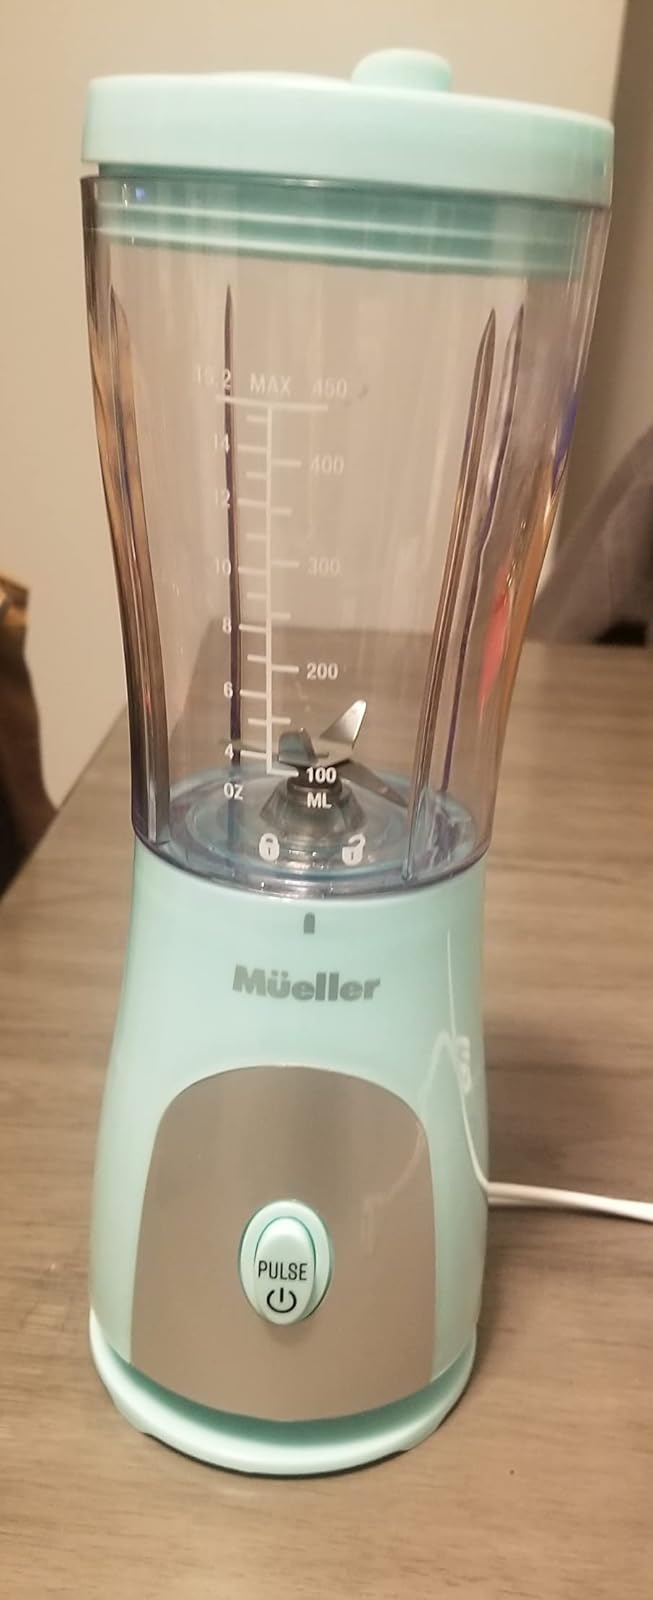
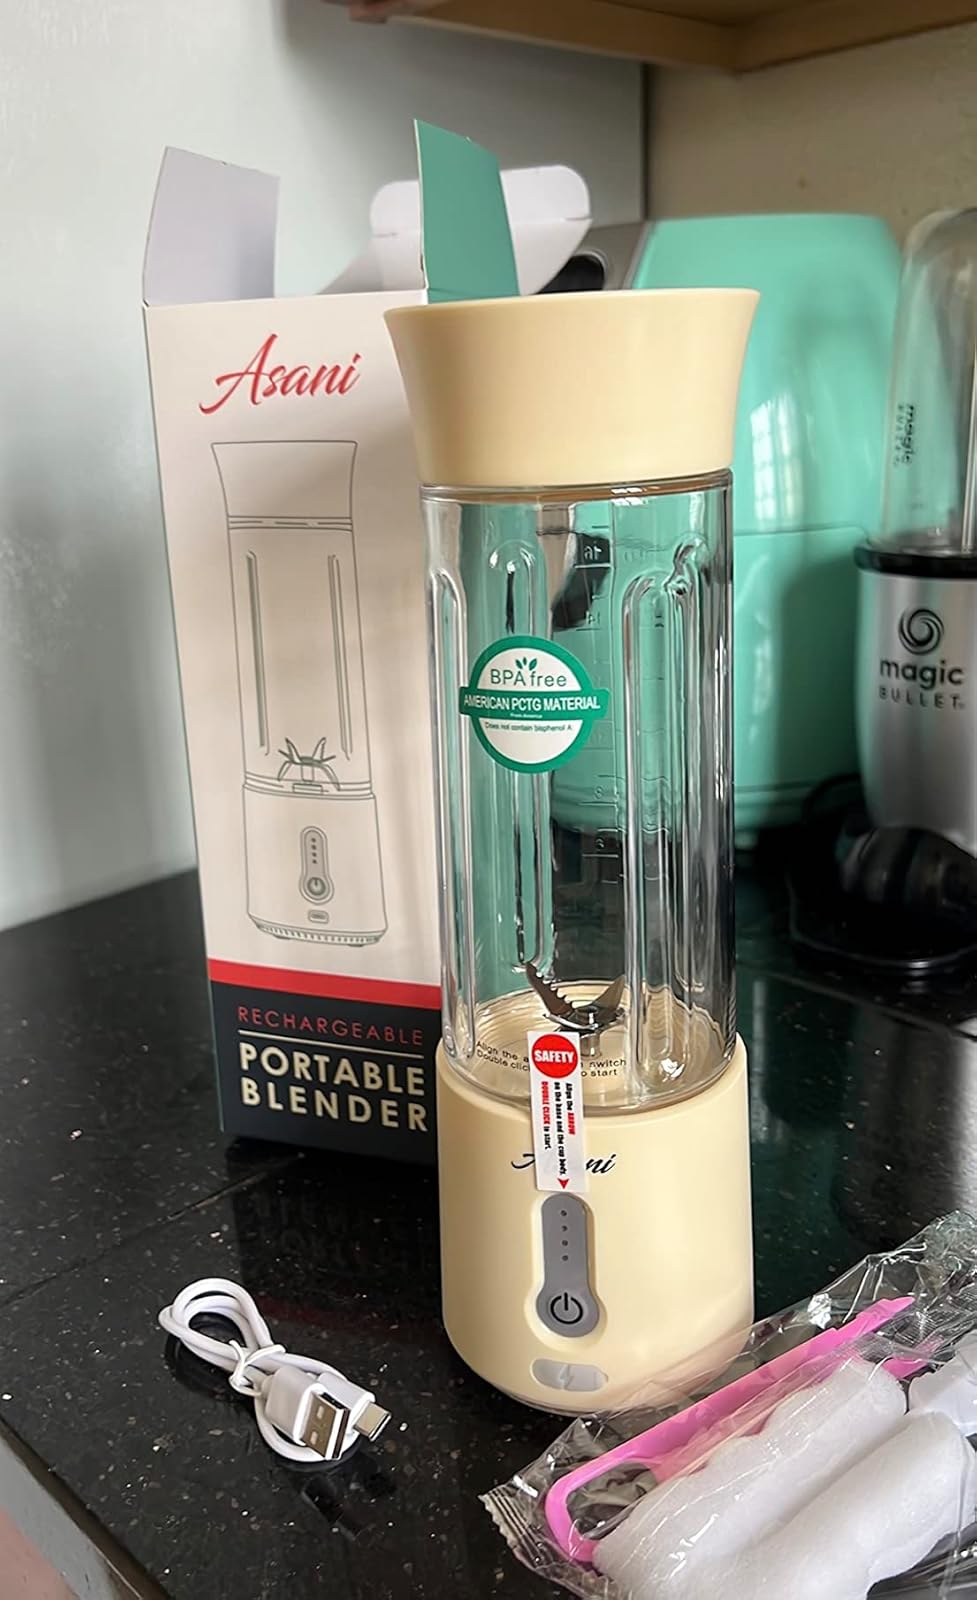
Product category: items_blender
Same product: no